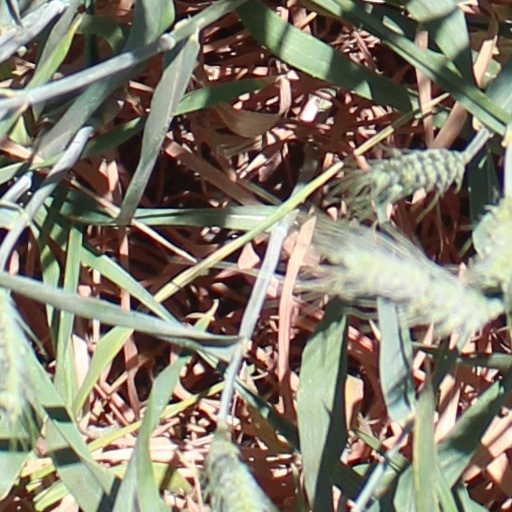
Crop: wheat